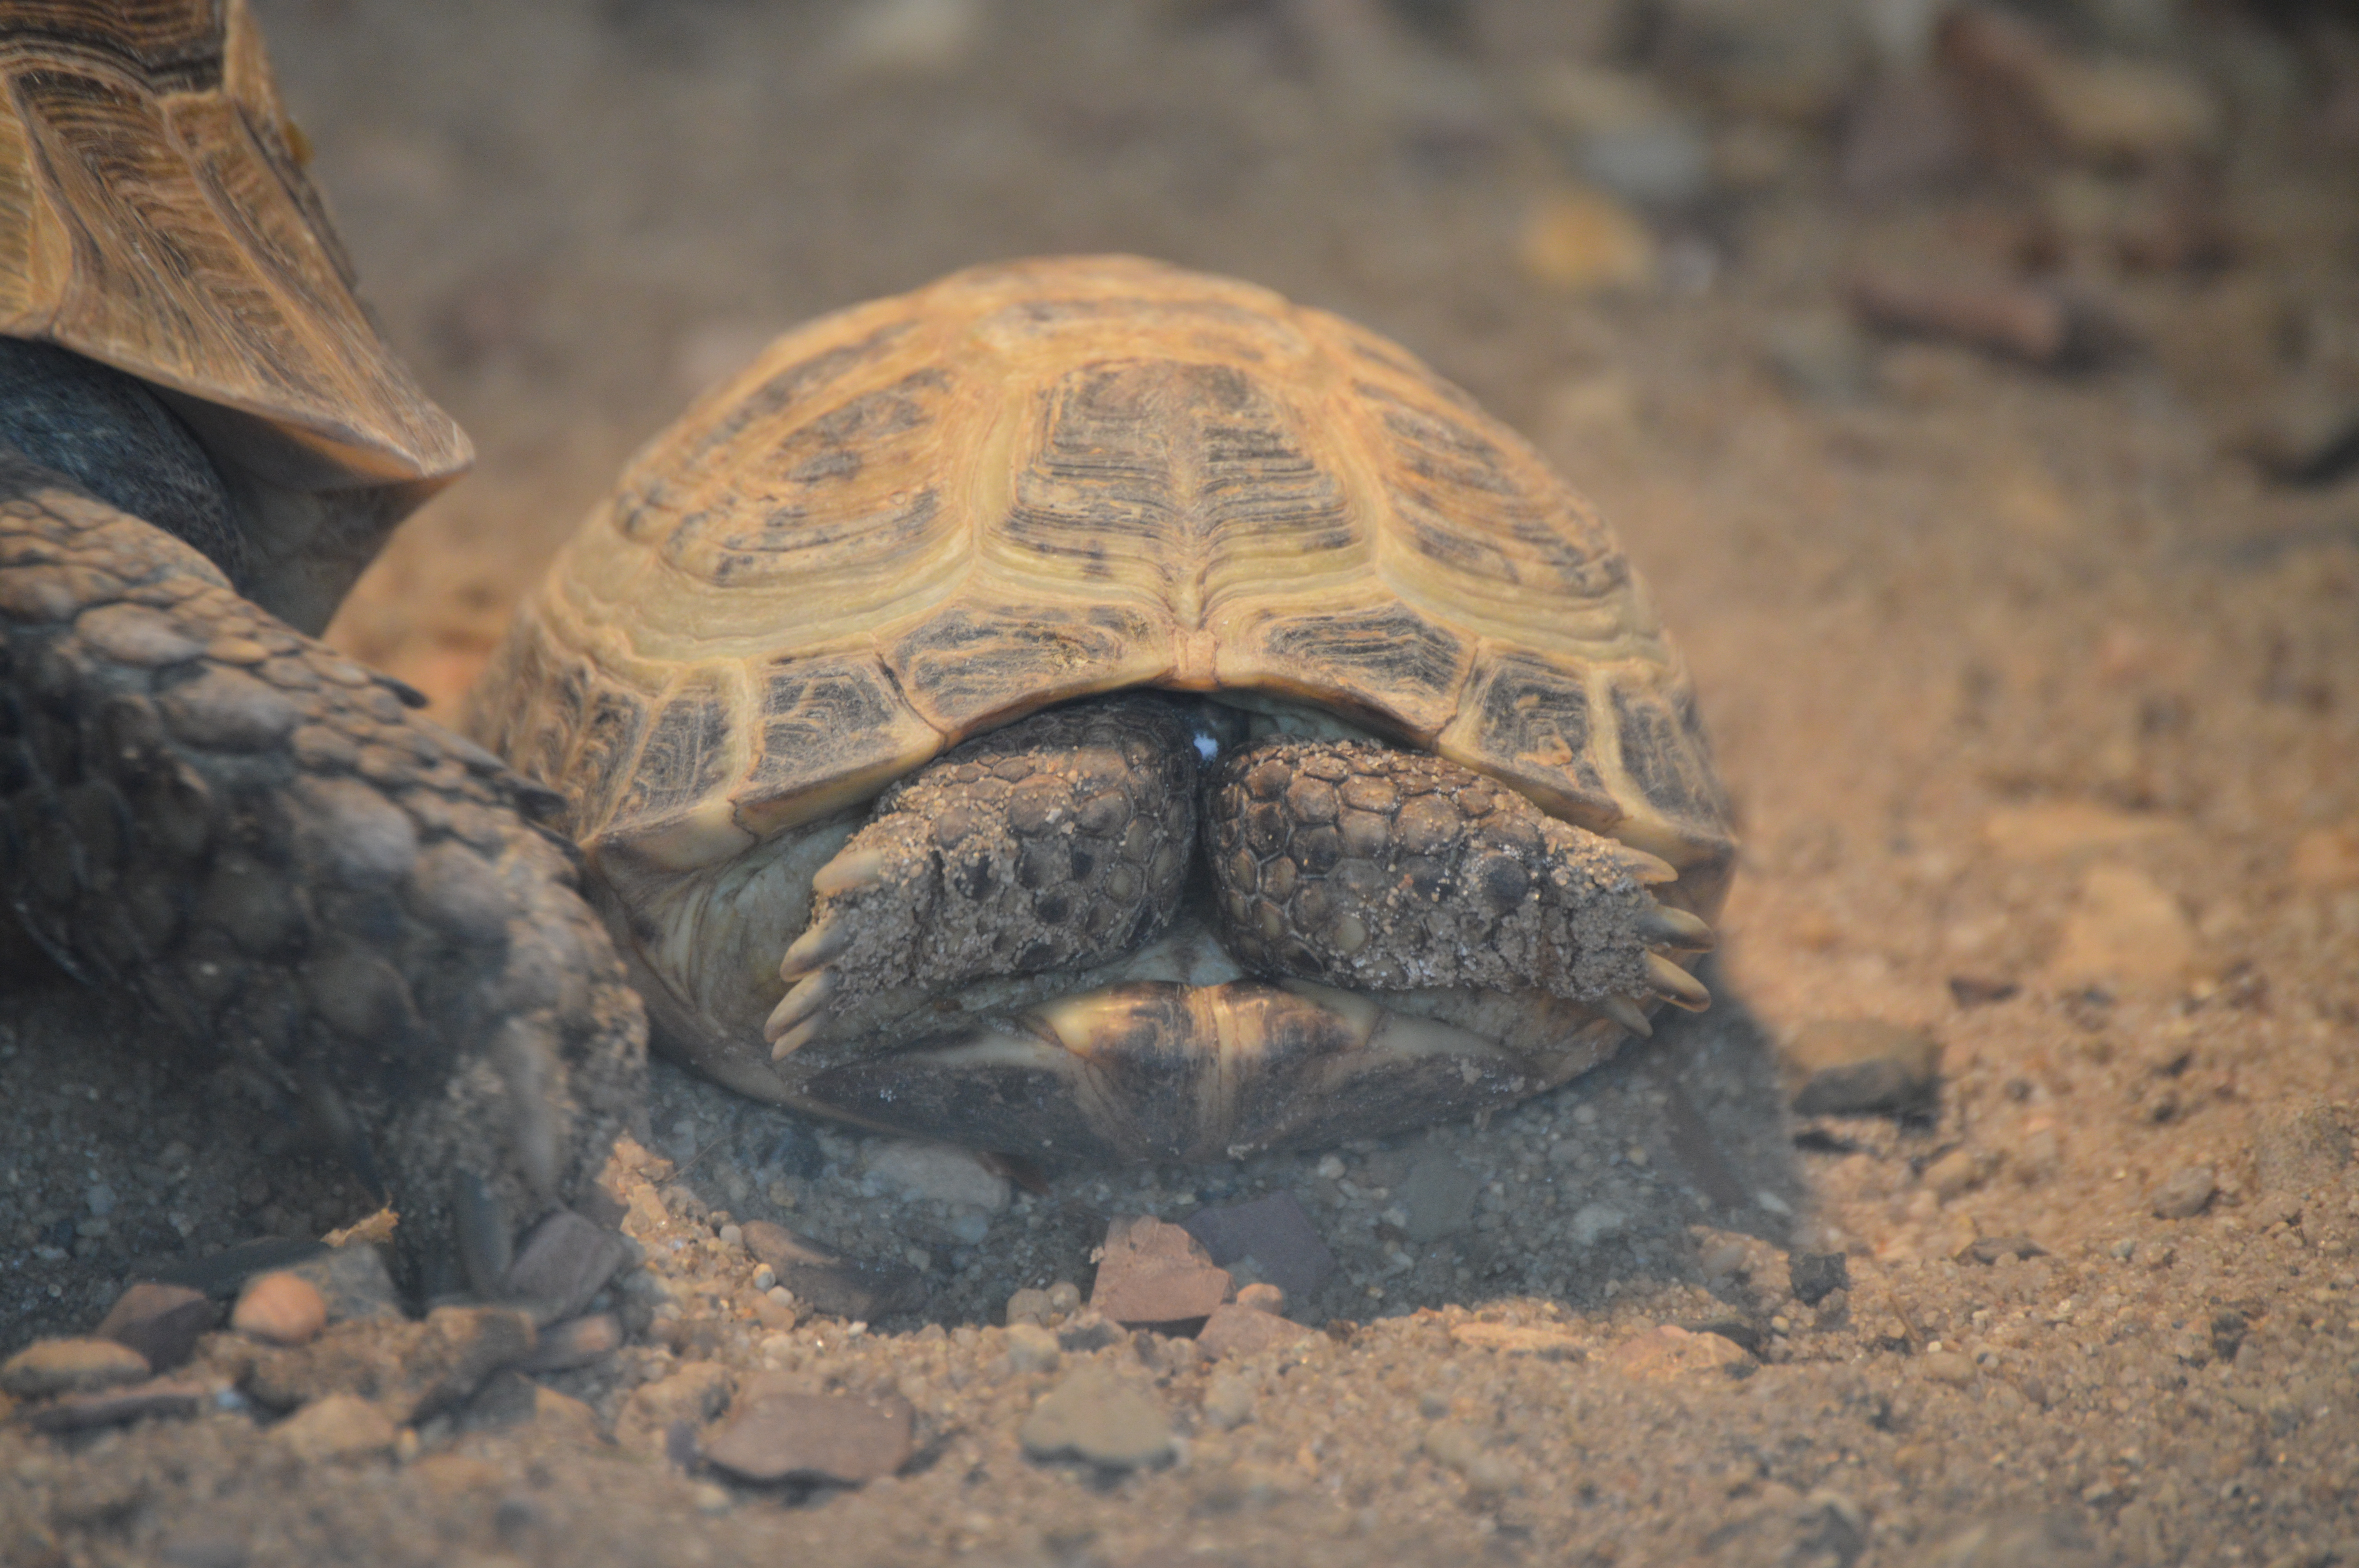
turtle, zoo, tortoise, emydidae, reptile, fauna, terrestrial animal, organism, box turtle, chelydridae, common snapping turtle, sea turtle